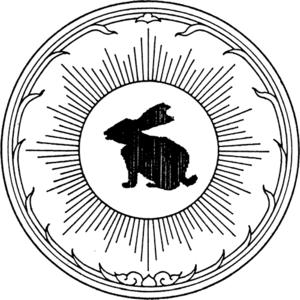
Chanthaburi est une province de Thaïlande.